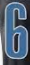
Number: 6